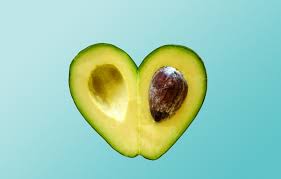
Label: Avocado